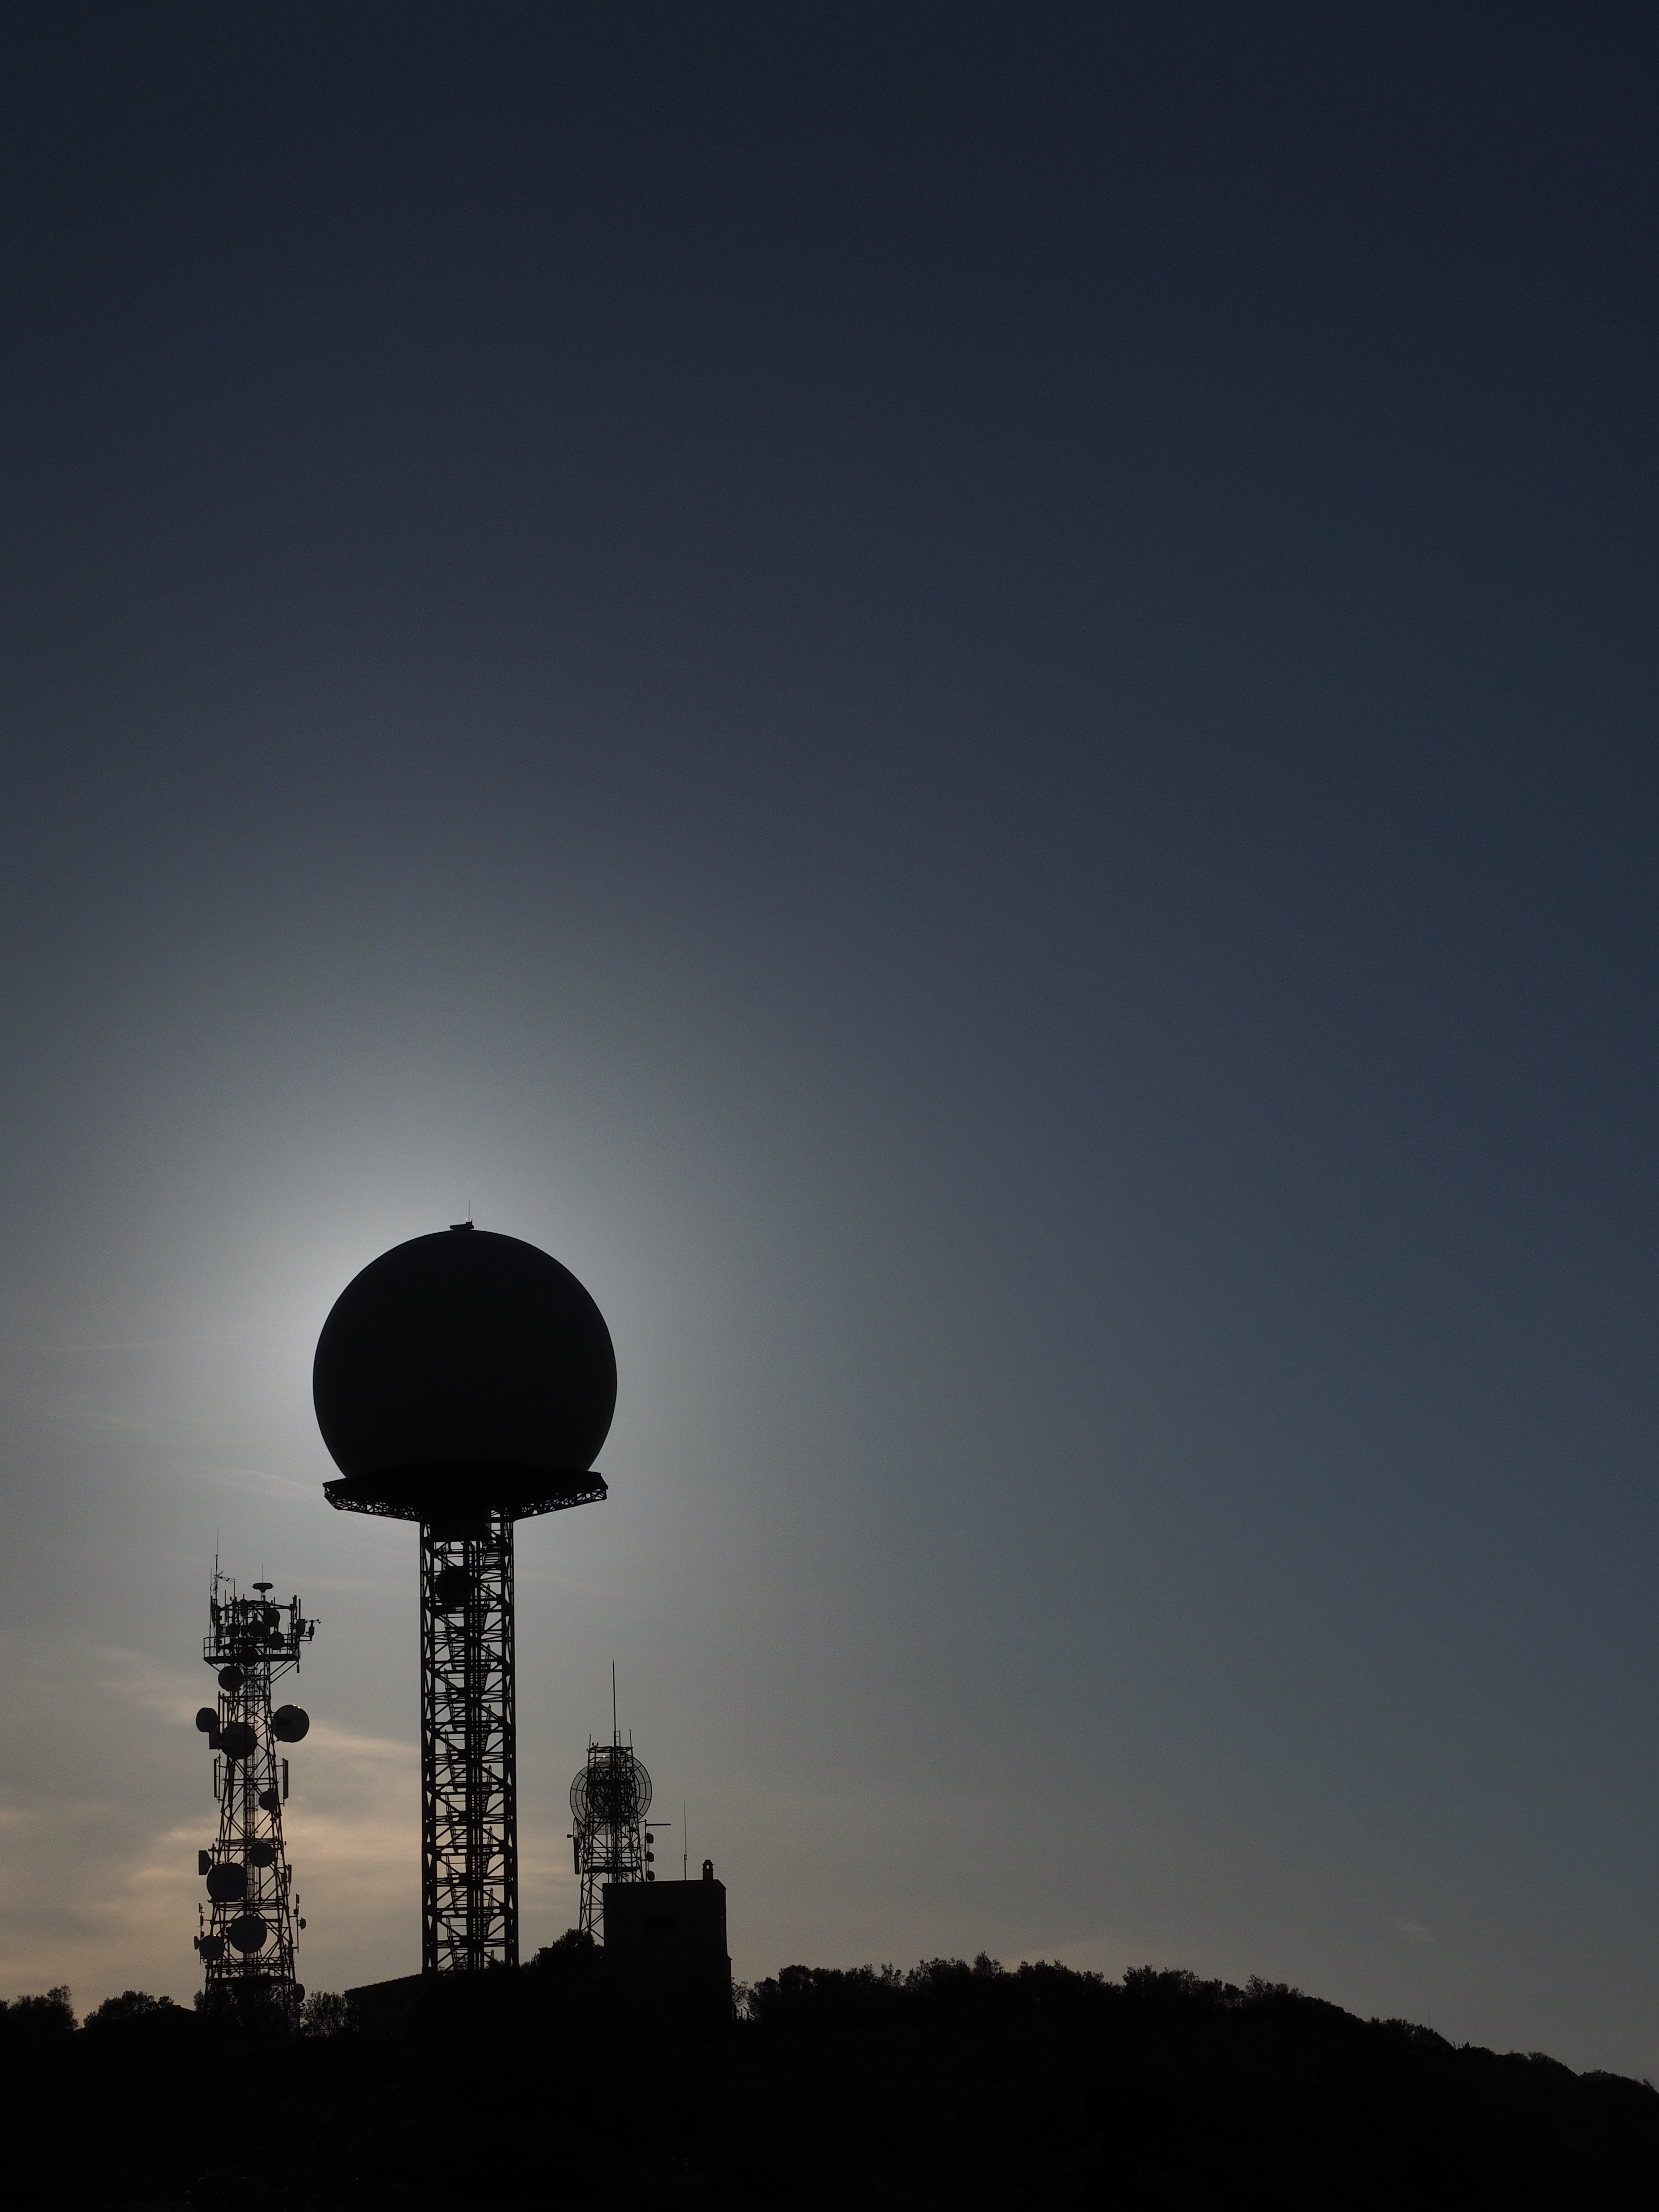
horizon, silhouette, light, cloud, sky, sunset, white, night, dawn, atmosphere, dusk, evening, reflection, tower, communication, signal, darkness, street light, lighting, moon, ball, mallorca, navigation, radar, transmission, antennas, air traffic, spherical, transmitter, astronomical object, balloon like, puig de randa, radar equipment, atmosphere of earth, randa